Thomas Sadler Roberts

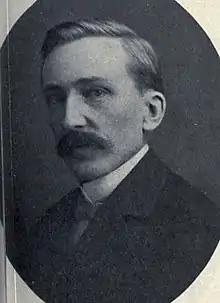
Portrait from "Bird Lore" (1903)

Thomas Sadler Roberts (February 16, 1858 – April 19, 1946) was an American physician known for his work in ornithology, bird conservation and for his book "The Birds of Minnesota" (1932), a comprehensive account on the birds of the Minnesota area. Roberts was an influential educator on birds and their conservation and helped establish the Bell Museum of Natural History. Thomas Sadler Roberts Bird Sanctuary in Minneapolis is named after him. He was among the many ornithologists who saw the last flocks of the passenger pigeon in Minneapolis.